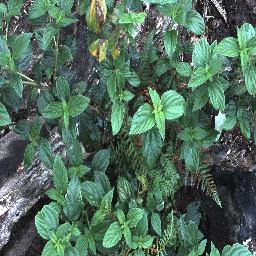
Label: lantana